Ninjas vs. Zombies

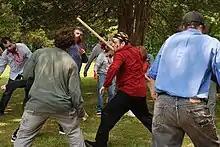
Still from fight scene in "Ninjas vs. Zombies"

Ninjas vs. Zombies is a 2008 American independent film written and directed by Justin Timpane. It parodies the science-fiction, horror, zombie and ninja genres. The rough cut of the film premiered as a "bootleg screening" on October 31, 2008, and later screened on November 1, 2008 in Leesburg, Virginia at the historic Tally Ho Theatre.